Turks and Caicos Islands

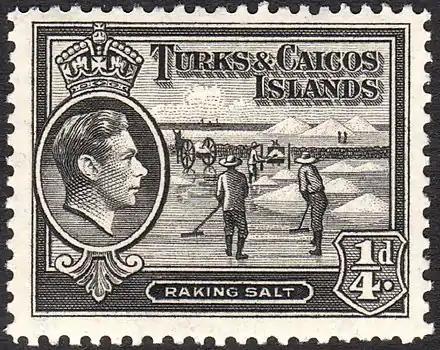
Raking salt on a 1938 postage stamp of the islands

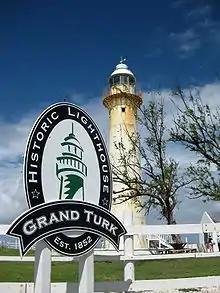
The 1852 lighthouse on Grand Turk

From the mid-1600s Bermudian salt collectors began seasonally visiting the islands, later settling more permanently with their African slaves. For several decades around the turn of the 18th century, the islands became popular pirate hideouts. During the Anglo-French War (1778–1783) the French captured the archipelago in 1783; however, it was later confirmed as a British colony with the Treaty of Paris (1783). After the American War of Independence (1775–1783), many Loyalists fled to British Caribbean colonies, also bringing with them African slaves. They developed cotton as an important cash crop, but it was superseded by the development of the salt industry, with the labour carried out by slaves bought and transported from Africa or the other Caribbean islands and their descendants, who soon came to outnumber the European settlers.